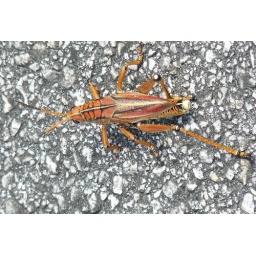
grasshoper pretty orange color used to seeing. the yellow colored ones. just walking across loop. road in the everglades